Kapelwa Sikota

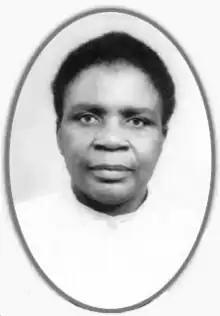

Kapelwa Sikota (1928–2006) was the first Zambian registered nurse, in the 1950s when her country was still the British protectorate of Northern Rhodesia. She trained and qualified in South Africa where nursing education was available before it was developed in Zambia. Her qualifications were not fully recognised at home until independence in 1964 when she was appointed to senior nursing posts. By 1970 she was Chief Nursing Officer in the Ministry of Health. In 2011 she was honoured posthumously by the Zambian Association of University Women.